QAnon

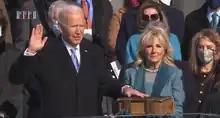
Joe Biden's inauguration went against the expectations of QAnon followers, leading to the disillusionment of many.

Travis View, a researcher who studies QAnon, says that it is as addictive as a video game, and offers the "player" the possibility of being involved in something of world-historical importance. According to View, "You can sit at your computer and search for information and then post about what you find, and Q basically promises that through this process, you are going to radically change the country, institute this incredible, almost bloodless revolution, and then be part of this historical movement that will be written about for generations." View compares this to mundane political involvement in which one's efforts might help to get a state legislator elected. QAnon, says View, competes not in the marketplace of ideas, but in the marketplace of realities. The belief in "The Plan" that Q alleged was in place to defeat the deep state and the cabal boosted the confidence of QAnon followers, who were told that things were happening behind the scenes and that victory would inevitably follow if they trusted Trump and the secret plan. QAnon believers try to solve riddles presented in Q's posts by connecting them to Trump speeches and tweets and other sources. "The New Yorker" has likened QAnon to "a form of interactive role-playing". Some followers used a "Q clock" consisting of a wheel of concentric dials to decode clues based on the timing of Q's posts and Trump's tweets.